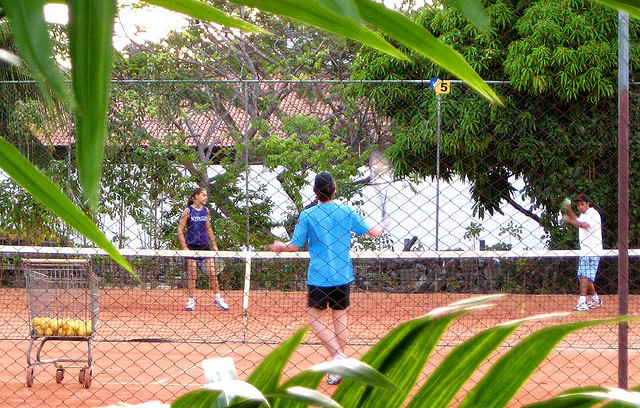
một nhóm người đang chơi tennis ở sau tấm lưới